Ham (chimpanzee)

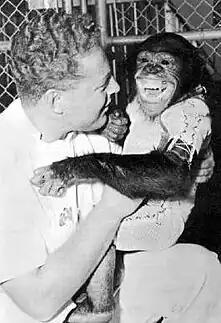
Ham and his trainer, Joseph V. Brady

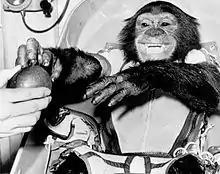
Ham receives an apple following his successful recovery from the Atlantic

Beginning in July 1959, the two-year-old chimpanzee was trained under the direction of neuroscientist Joseph V. Brady at Holloman Air Force Base Aero-Medical Field Laboratory to do simple, timed tasks in response to electric lights and sounds. During his pre-flight training, Ham was taught to push a lever within five seconds of seeing a flashing blue light; failure to do so resulted in an application of a light electric shock to the soles of his feet, while a correct response earned him a banana pellet. Ham was trained for 219 hours during a 15-month period.